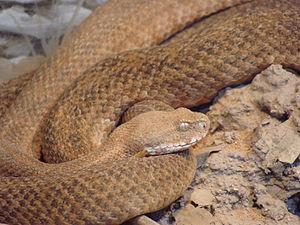
Macrovipera schweizeri ou Macrovipera lebetina schweizeri, aussi appelée en français Vipère de Milos ou Vipère des Cyclades, est une espèce ou une sous-espèce de serpents de la famille des Viperidae endémique des Cyclades occidentales en Grèce. C'est un serpent atteignant en général de 50 à 70 cm, avec une tête plutôt arrondie, aux iris fendus verticalement, et aux écailles assez grosses et carénées. Sa couleur est assez variable, en général une base de brun pour les femelles et de gris pour les males, avec des motifs peu contrastés, et certains individus sont unicolores brun-marron. Elle se rencontre du niveau de la mer à 400 m d'altitude et elle fréquente les terres cultivées, les coteaux ensoleillés, les maquis et les zones à végétation dense pourvues en rochers, avec une préférence pour la proximité de cours d'eau. Ce reptile diurne devient nocturne durant la saison chaude et se nourrit principalement de mammifères, mais aussi de serpents et d'oiseaux, ces derniers capturés en se perchant dans les buissons lors du passage des migrations, au printemps et en automne.